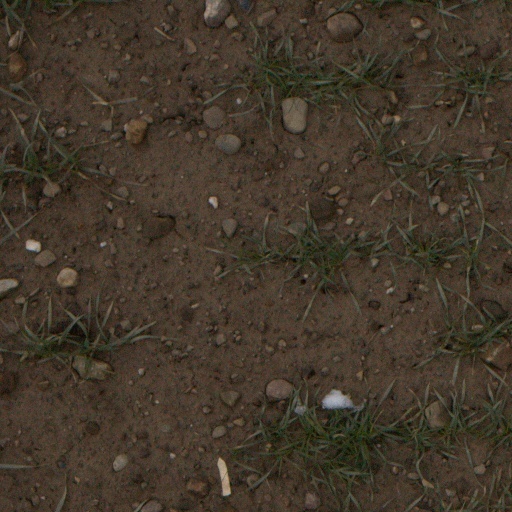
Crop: wheat